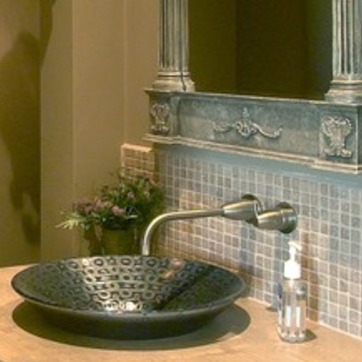
Material: tile